Barbari bread
Also known as:
ar - Arabic: الخبز البربري
arz - Egyptian Arabic: عيش بربرى
azb - South Azerbaijani: بربری چؤرگی
bn - Bangla: বর্বরি রুটি
es - Spanish: Barbarí
fa - Persian: نان بربری
fr - French: Barbari
it - Italian: Pane Barbari
ja - Japanese: ナン・エ・バルバリー
ko - Korean: 바르바리
ps - Pashto: بربر ډوډۍ
ru - Russian: Барбари
uk - Ukrainian: Барбарі
uz - Uzbek: Barbari
Category: bread (flatbread)
Cuisine: Iranian
Associated cuisines: Iranian
Area: Iran
Countries: Iran
Region: Southern Asia

It is one of the thickest flat breads and is commonly topped with sesame or black caraway seeds. A notable characteristic of the bread is its top skin due to the Maillard reaction that occurs during baking. Before baking it is glazed with a mixture of baking soda, flour and water.

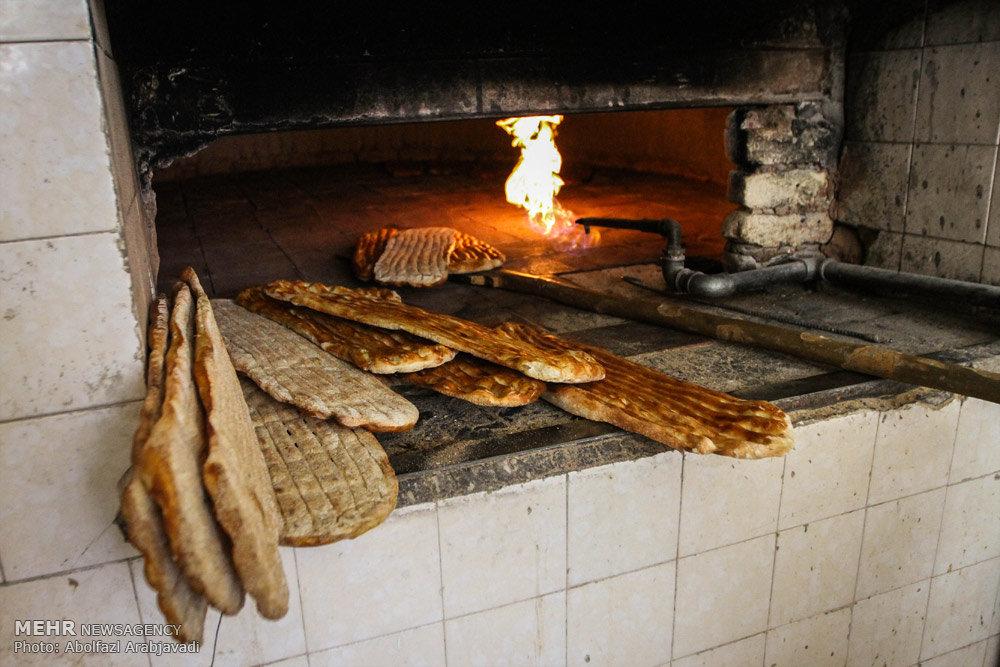
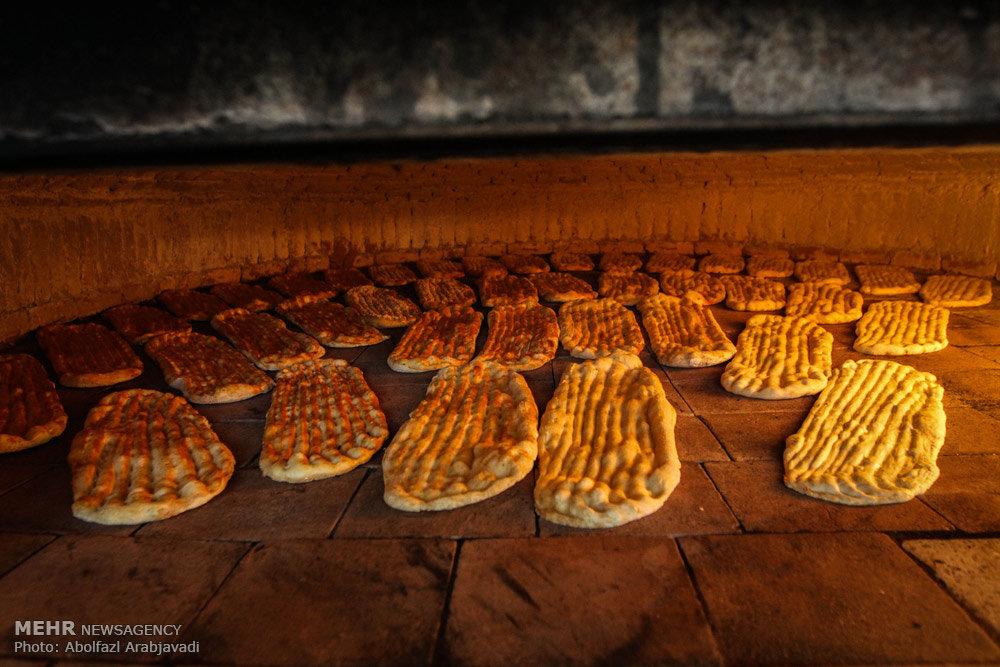
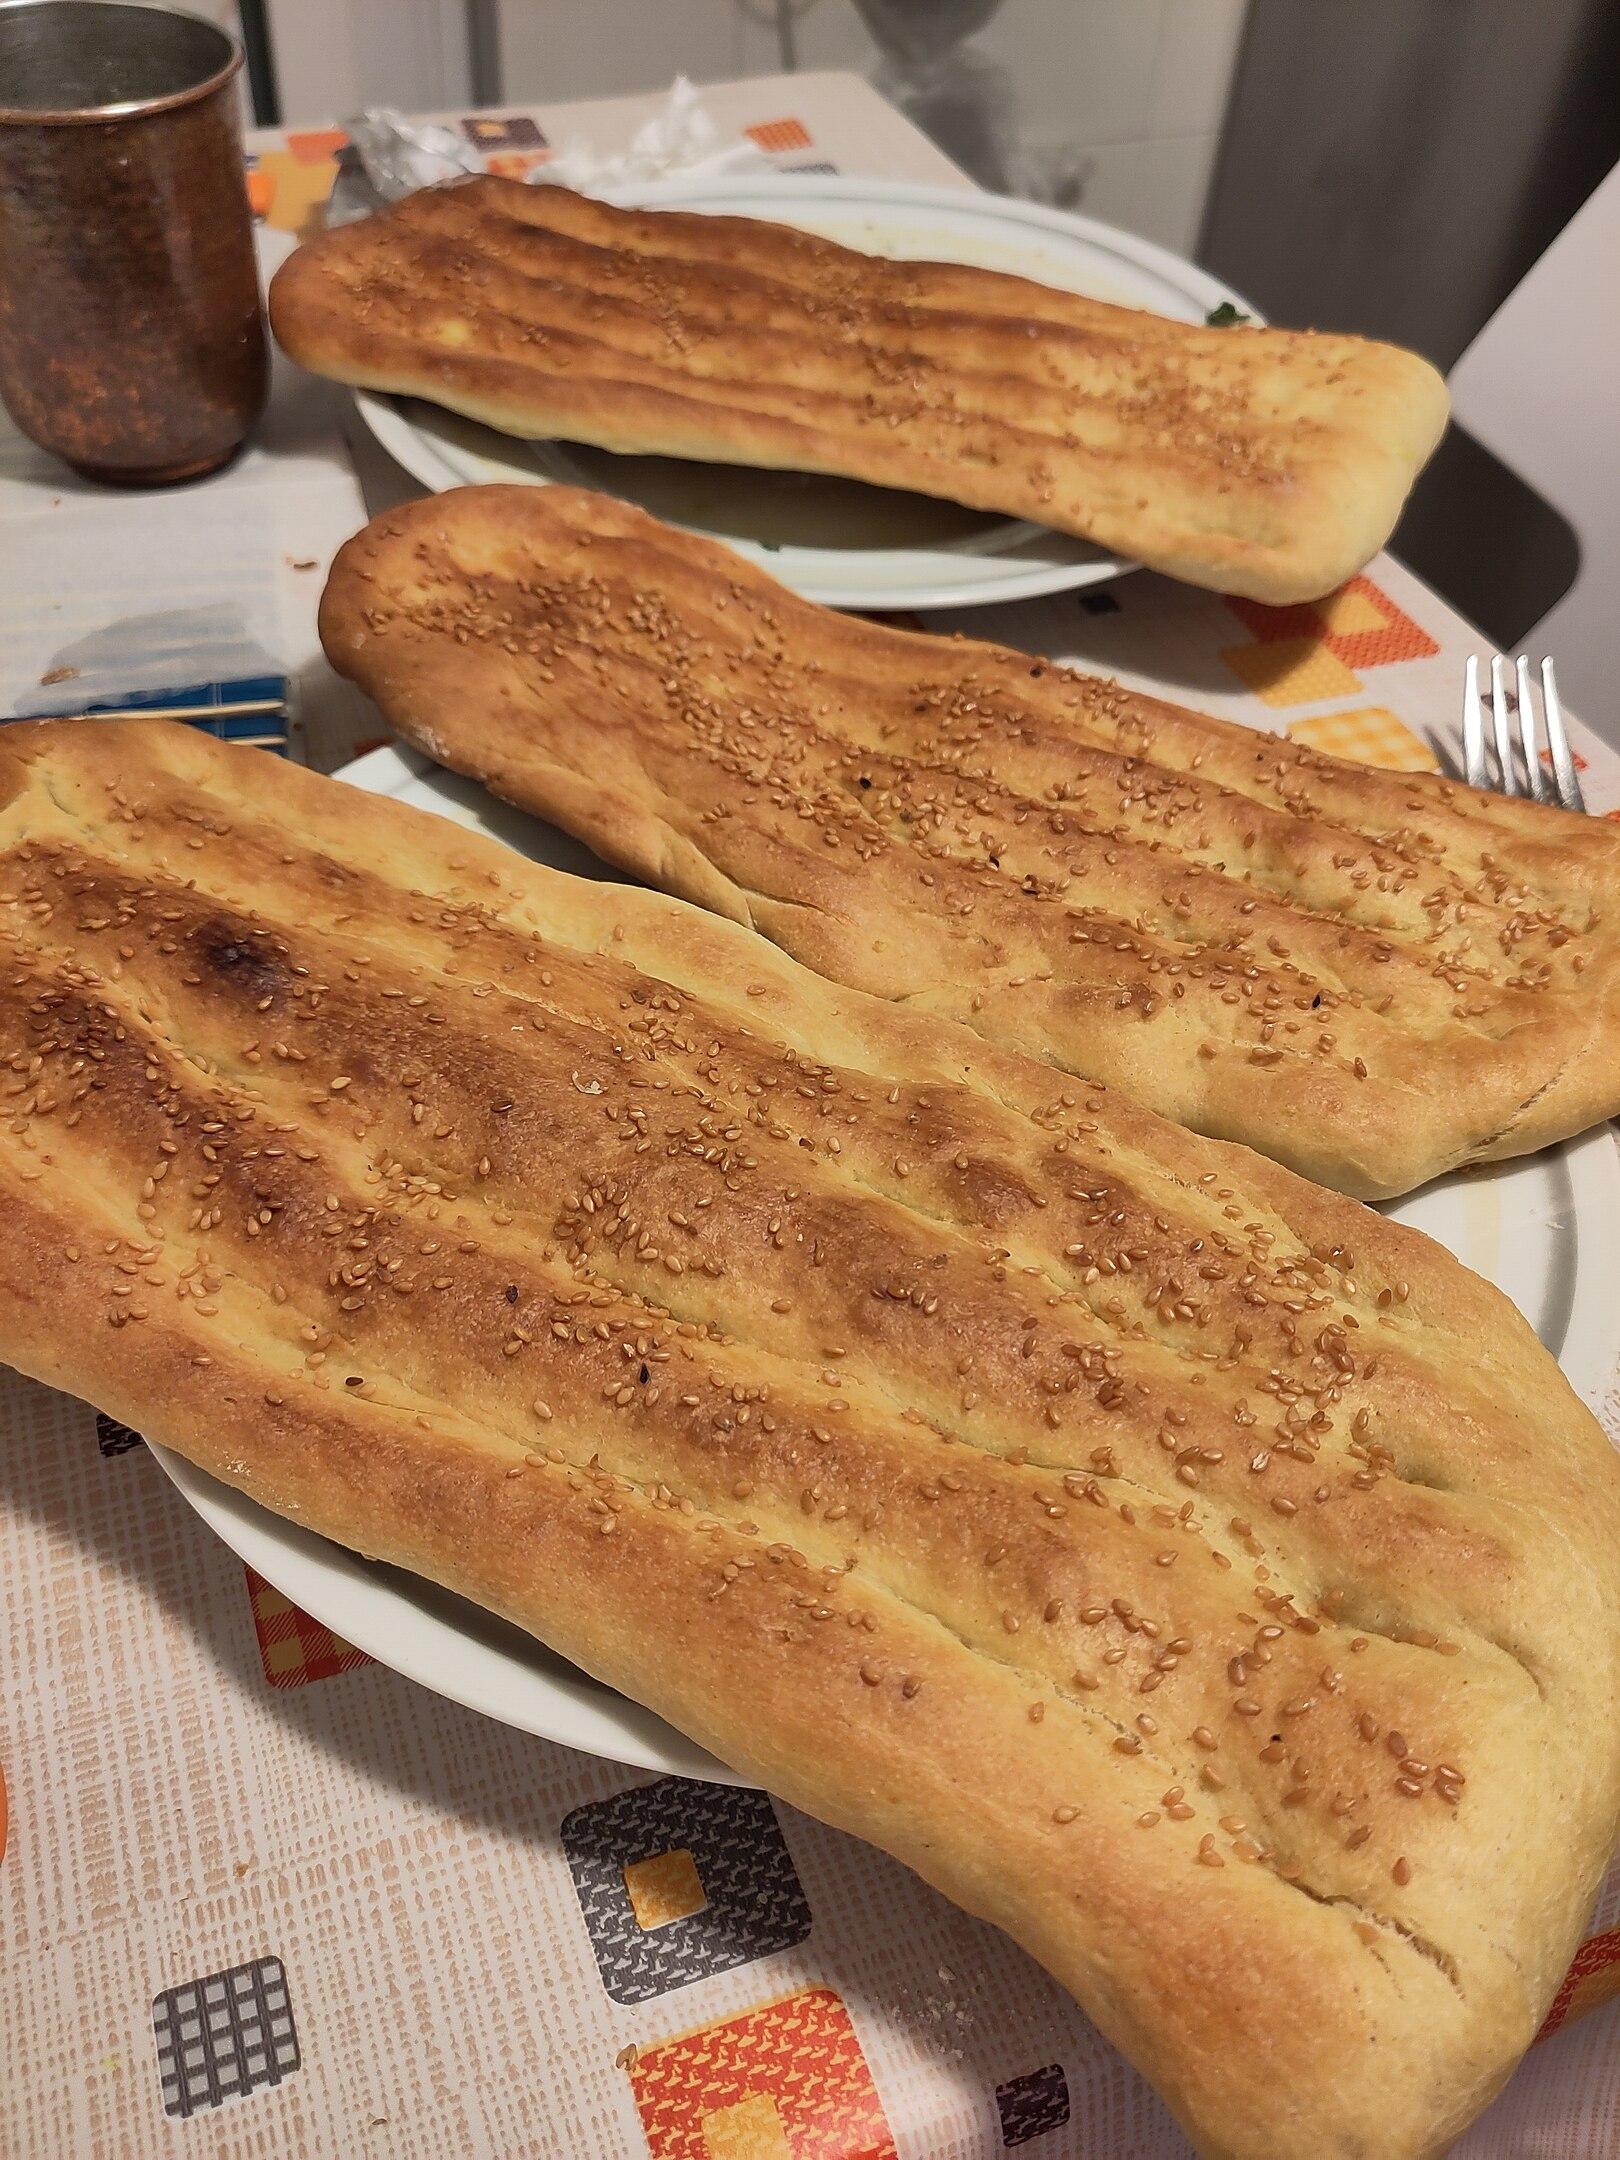
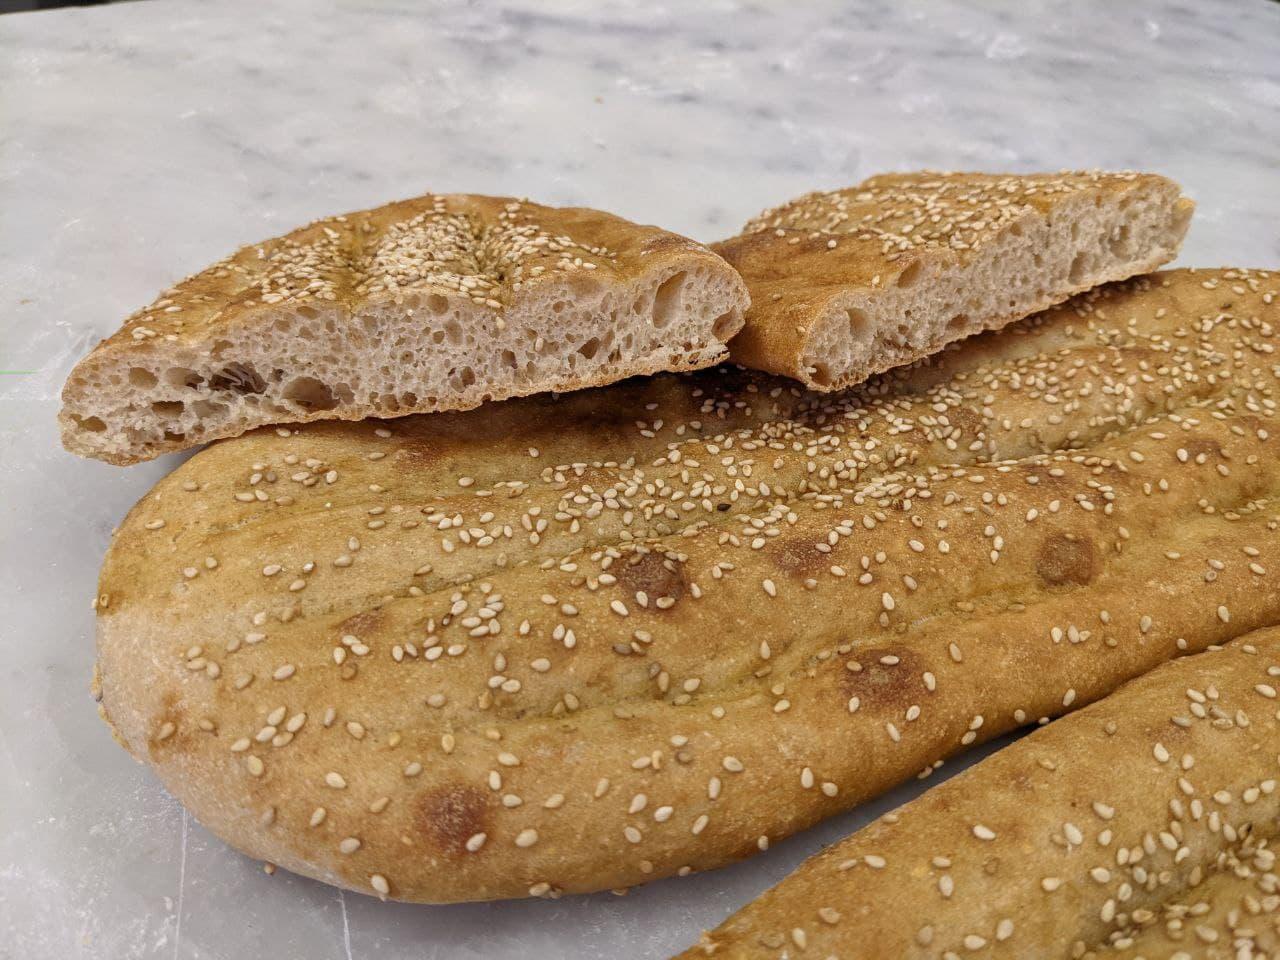